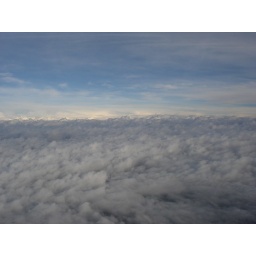
Climbing slightly higher than the base cloud layer over Chicago at 6:30 AM.